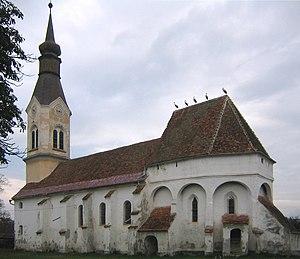
Les églises fortifiées de Transylvanie sont spécifiques aux villages saxons et sicules situés dans le sud-est de la Transylvanie. Autrefois au nombre d'environ 300, les églises fortifiées de Transylvanie ont joué un rôle à la fois religieux et militaire pendant plus de cinq siècles. Comptant environ 150 édifices au début du XXIᵉ siècle, les églises fortifiées de Transylvanie se trouvent au cœur de l'un des plus denses systèmes de fortifications médiévales bien préservées du continent européen.